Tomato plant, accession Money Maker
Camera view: bottom (45 deg); turntable rotation: 120 degrees
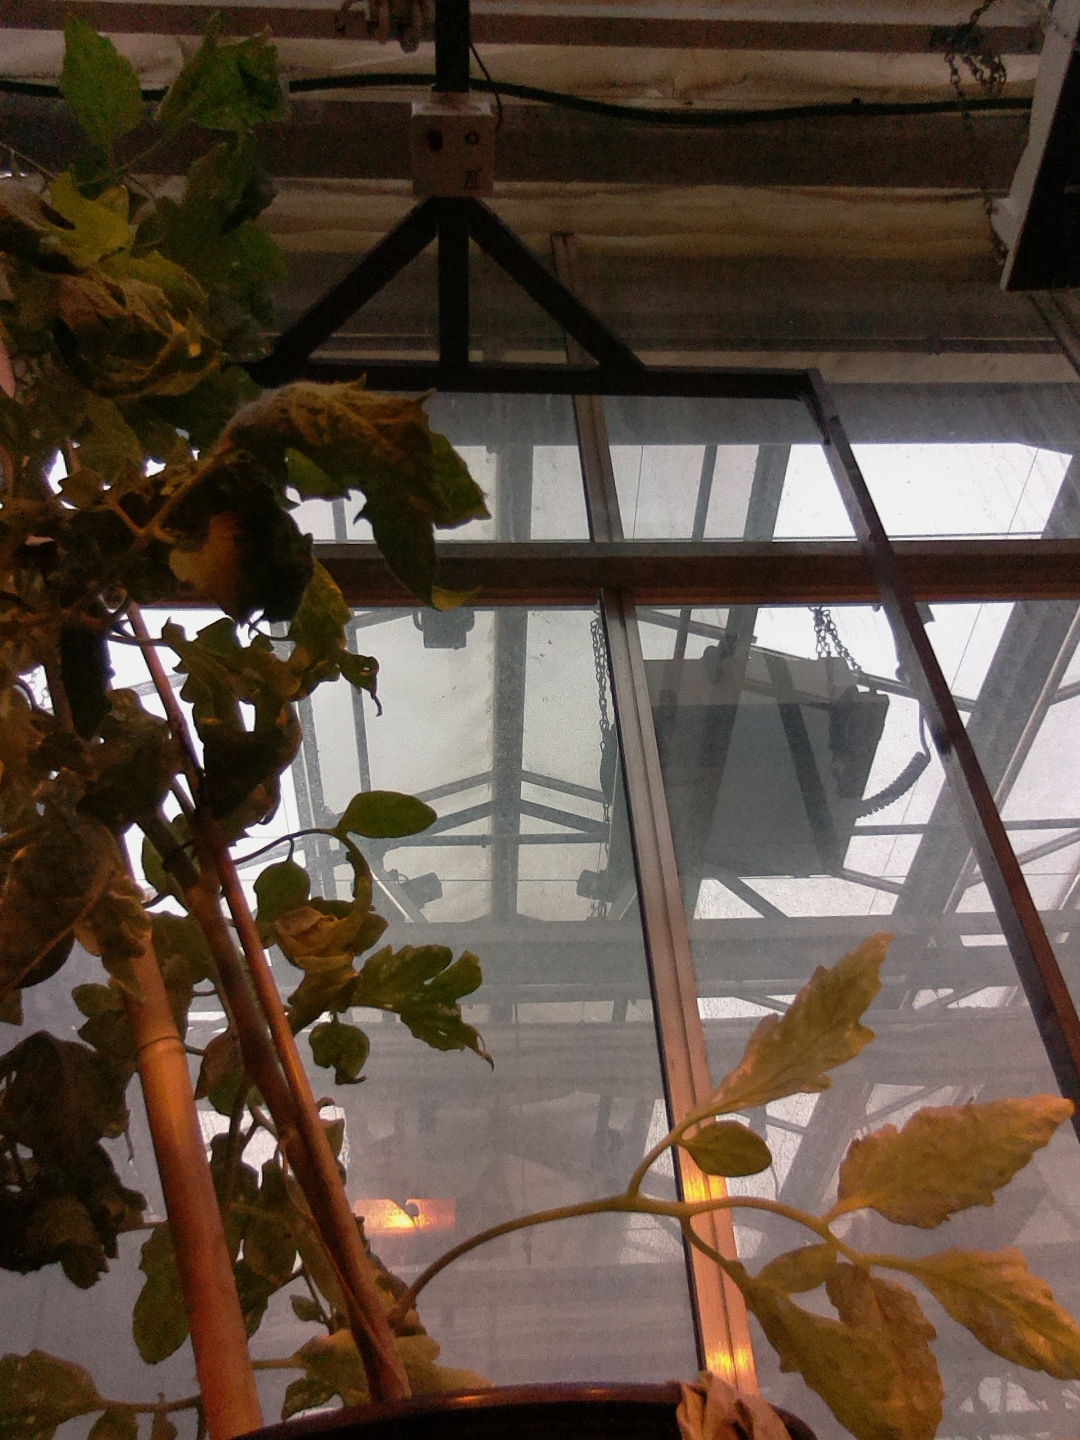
BBCH growth stage 73: 30%-40% of final fruit size